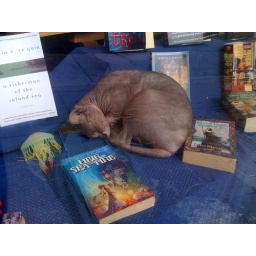
Borderland Books cat in the window